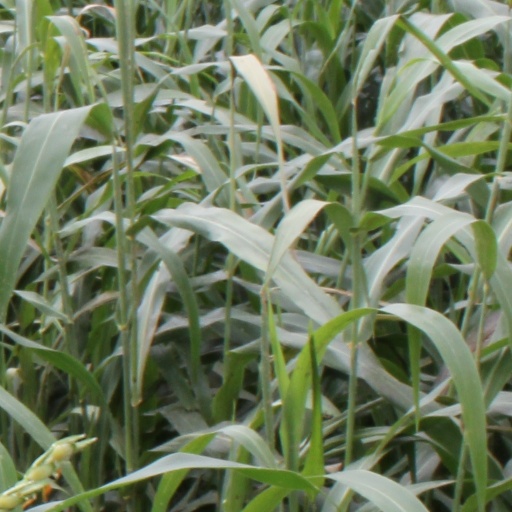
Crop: sorghum